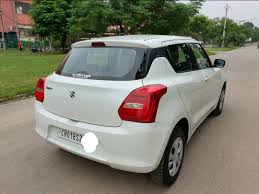
Label: noambulance